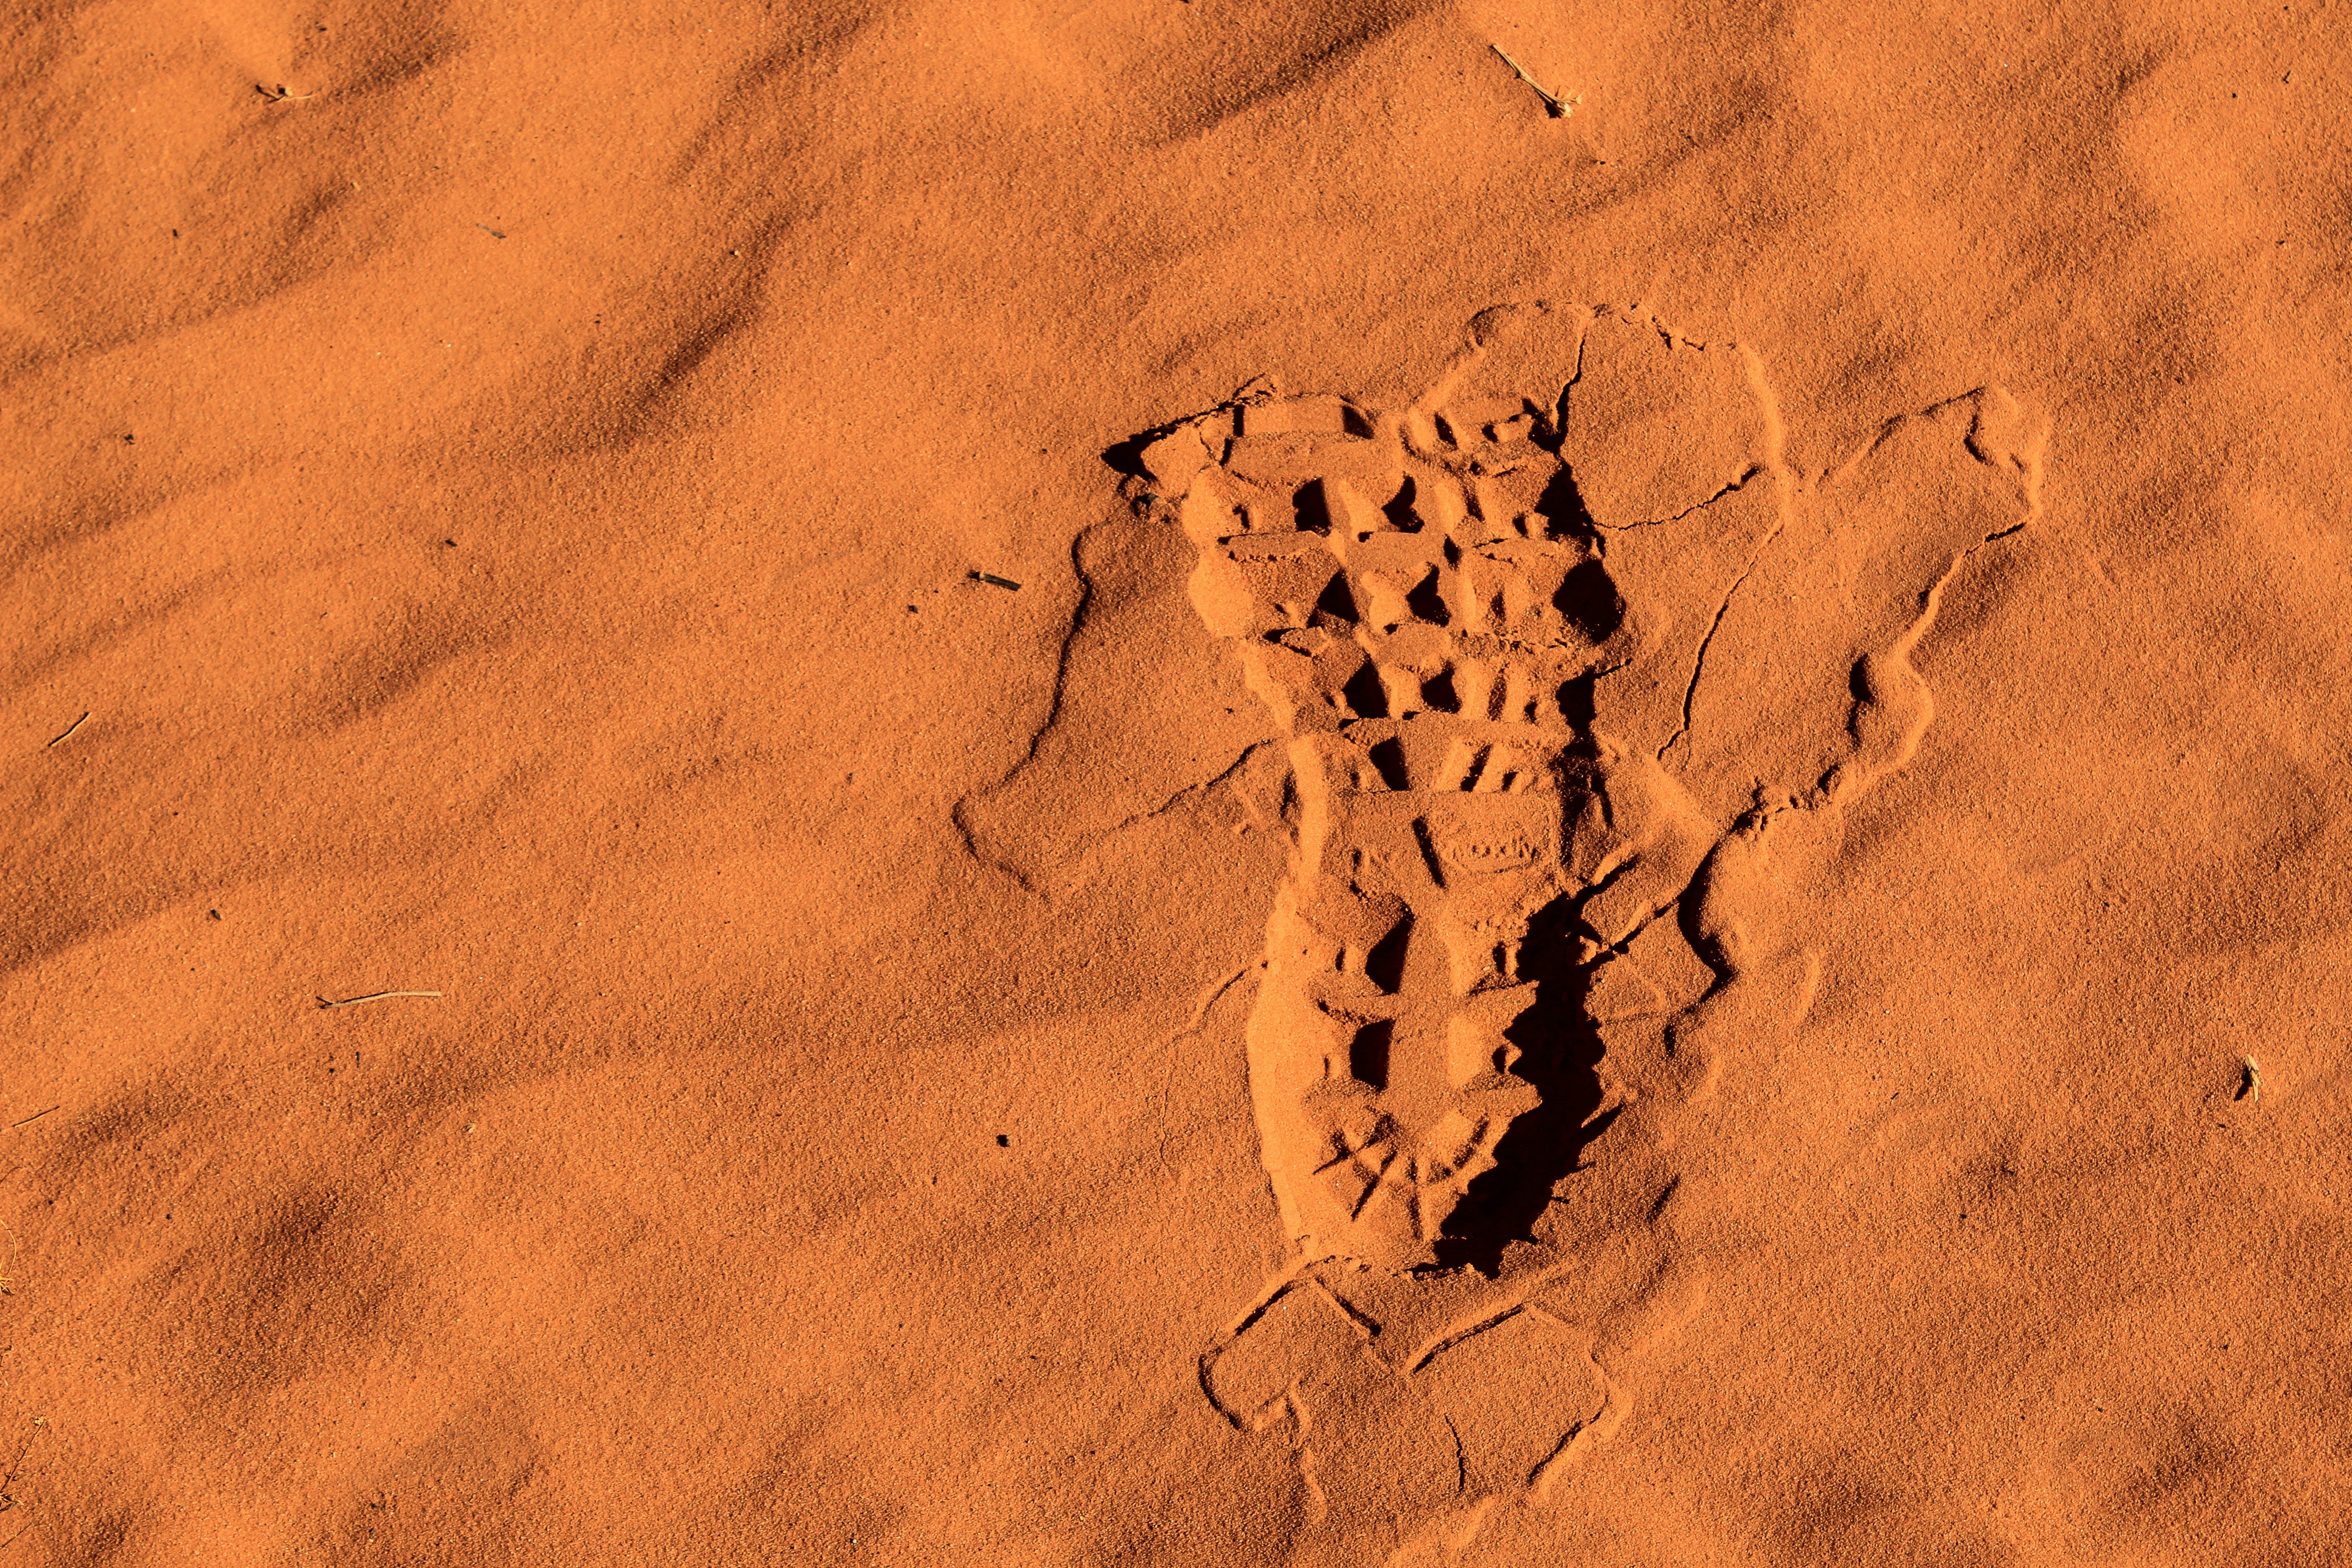
sand, brown, footprint, landscape, soil, geology, wood, desert, geological phenomenon, pattern, rock, aeolian landform, sahara